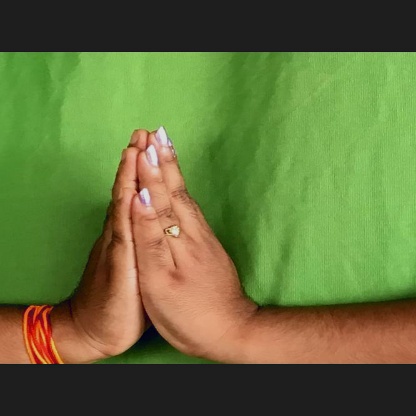
Mudra: Anjali